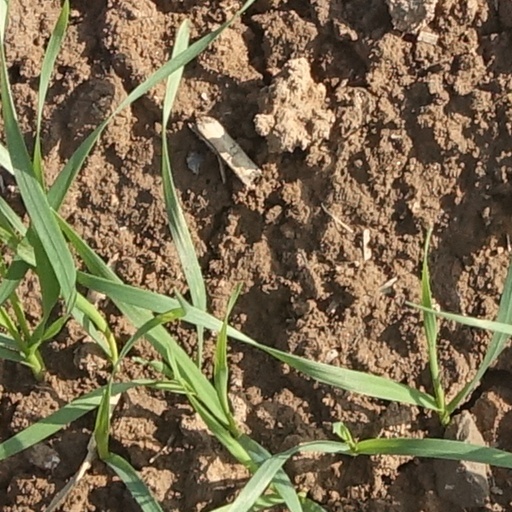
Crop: wheat